Pashupatinath Temple

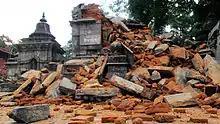

This main temple is built in Newari architecture. The two-level roofs are of copper with gold covering. The temple rests on a square base platform with a height of 23m 7 cm from base to pinnacle. It has four main doors, all covered with silver sheets. This temple has a gold pinnacle (peak). Inside are two "garbhagrihas": the inner garbhagriha or sanctum sanctorum is where the idol is placed, and the outer sanctum is an open corridor-like space.